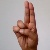
The image shows a hand gesture representing the letter 'U' in Indian Sign Language.